Overtake (video game)

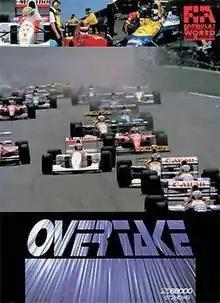

is a 1992 Formula One racing video game based on the 1992 season produced by ZOOM Inc. for the X68000 and licensed by FOCA to Fuji Television.